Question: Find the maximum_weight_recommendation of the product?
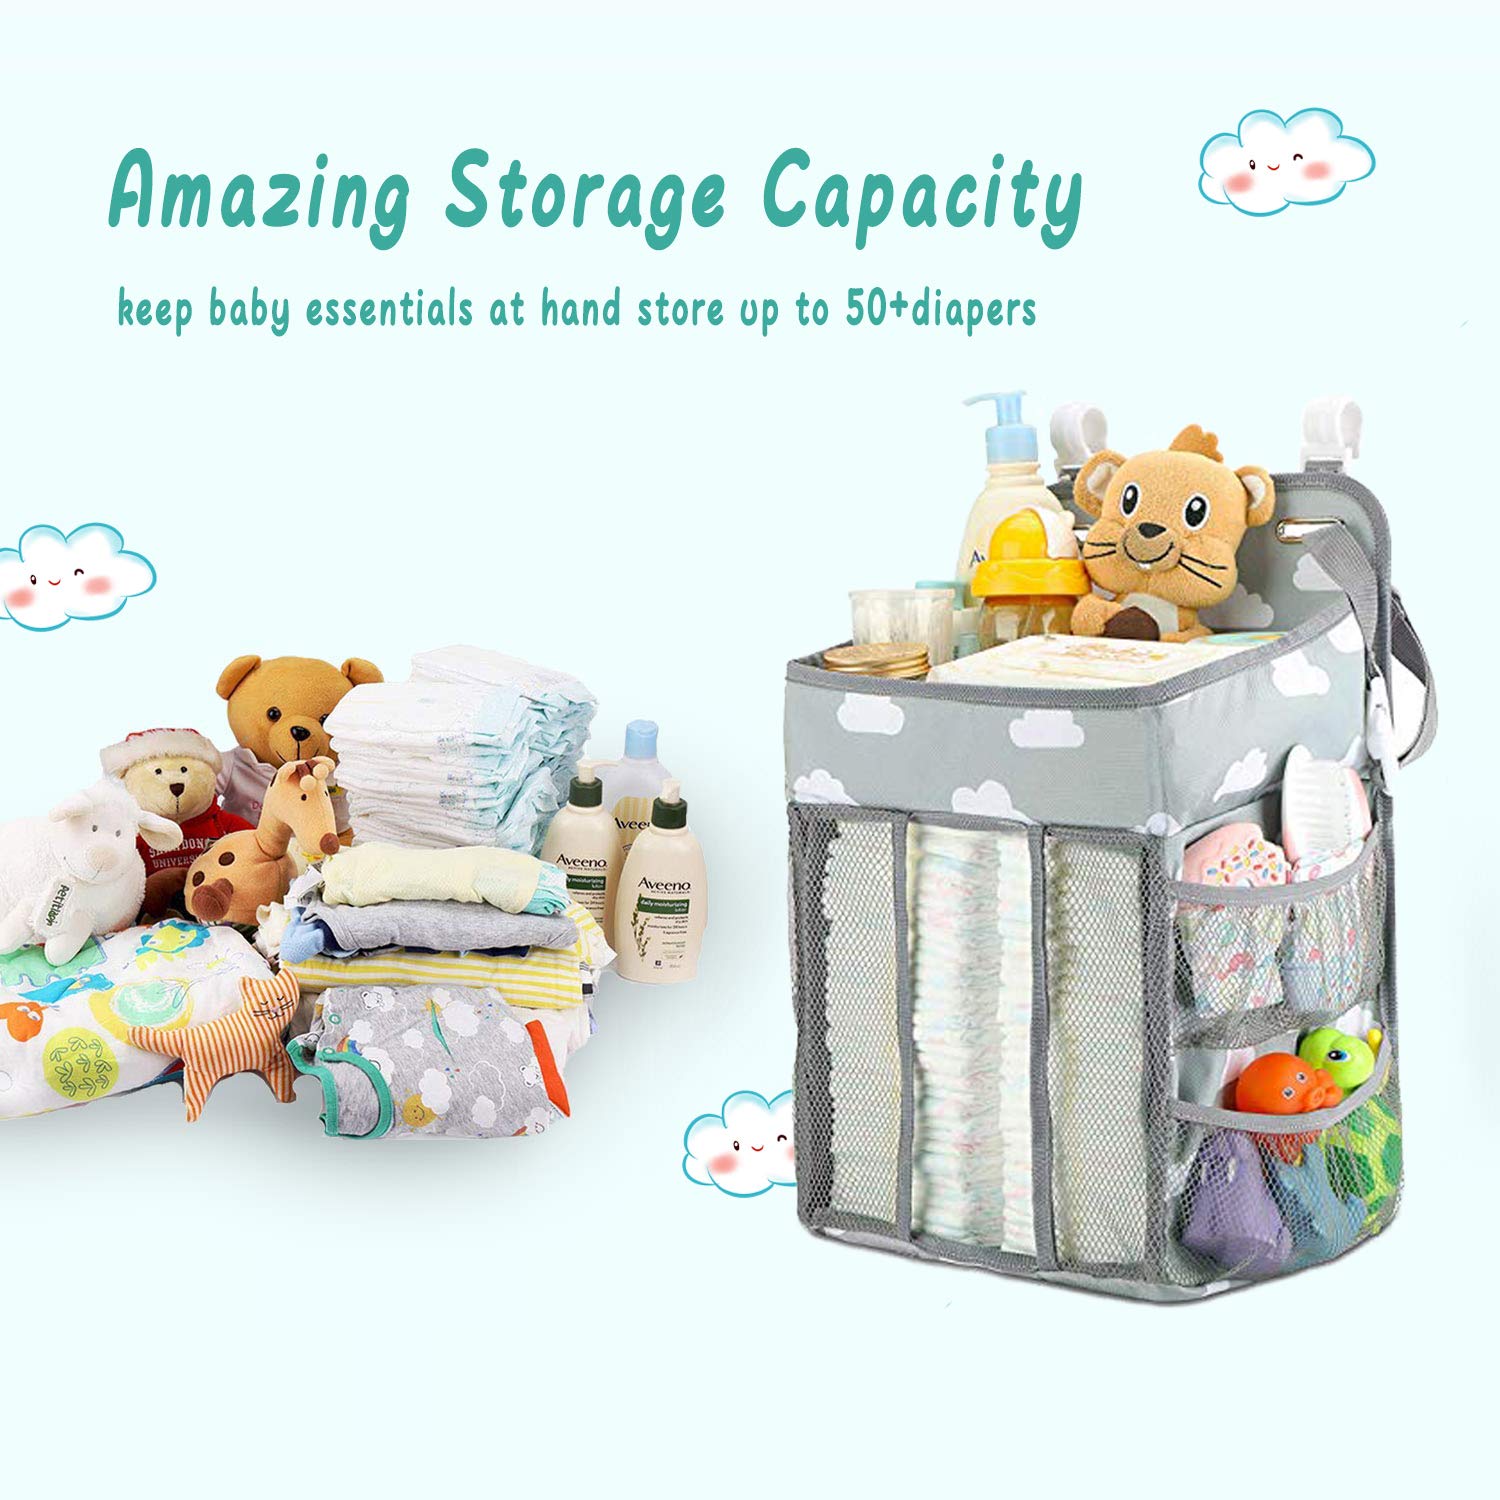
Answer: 50.0 ton